Sports in Puerto Rico

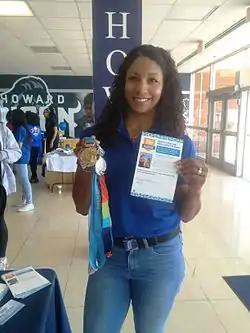
Olympic Medalist Maritza Correia

Jesus "Jesse" Vassallo is considered by many to be the greatest swimmer to have been born in Puerto Rico. In 1997, he became the first and so far the only Puerto Rican to be inducted into the International Swimming Hall of Fame. He currently heads the Puerto Rico Swimming Federation.